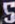
Number: 5